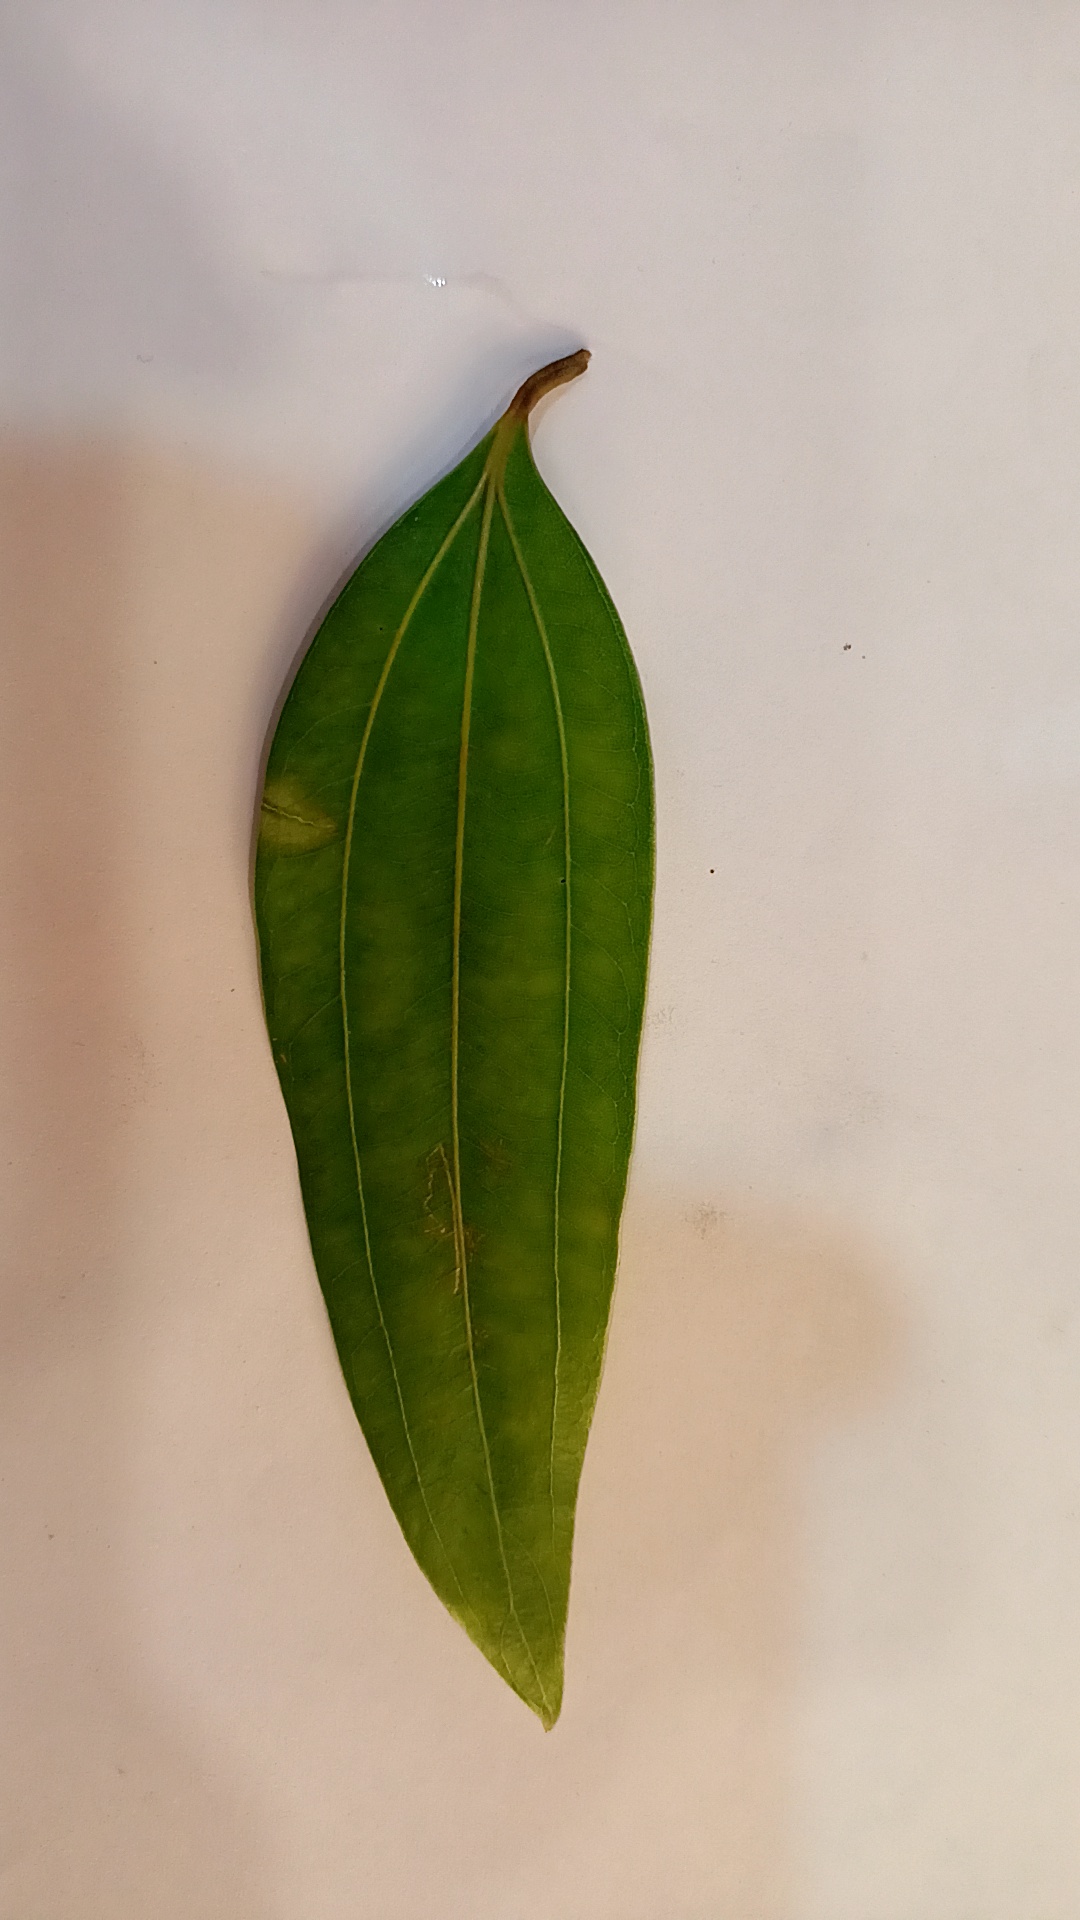
Label: Healthy